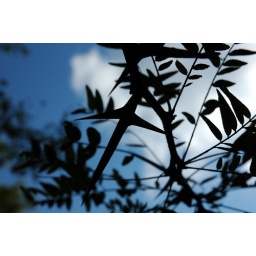
cross in the sky